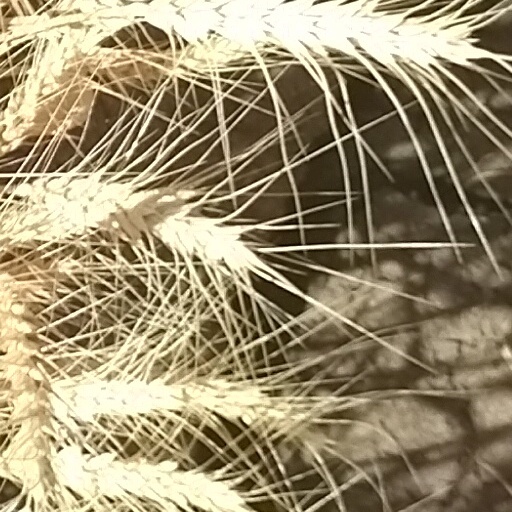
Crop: wheat